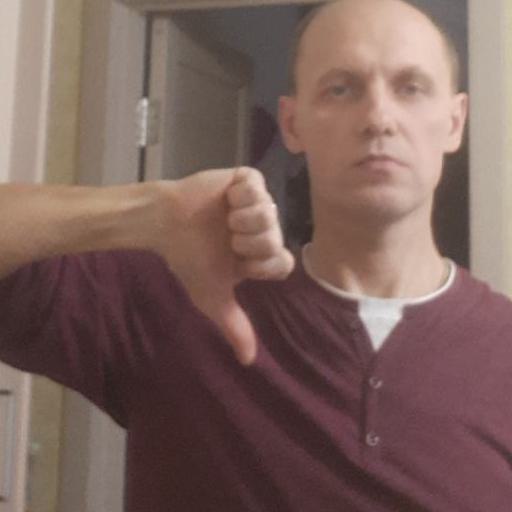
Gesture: dislike